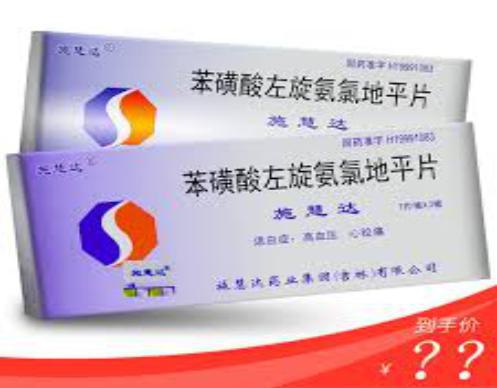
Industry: Medical